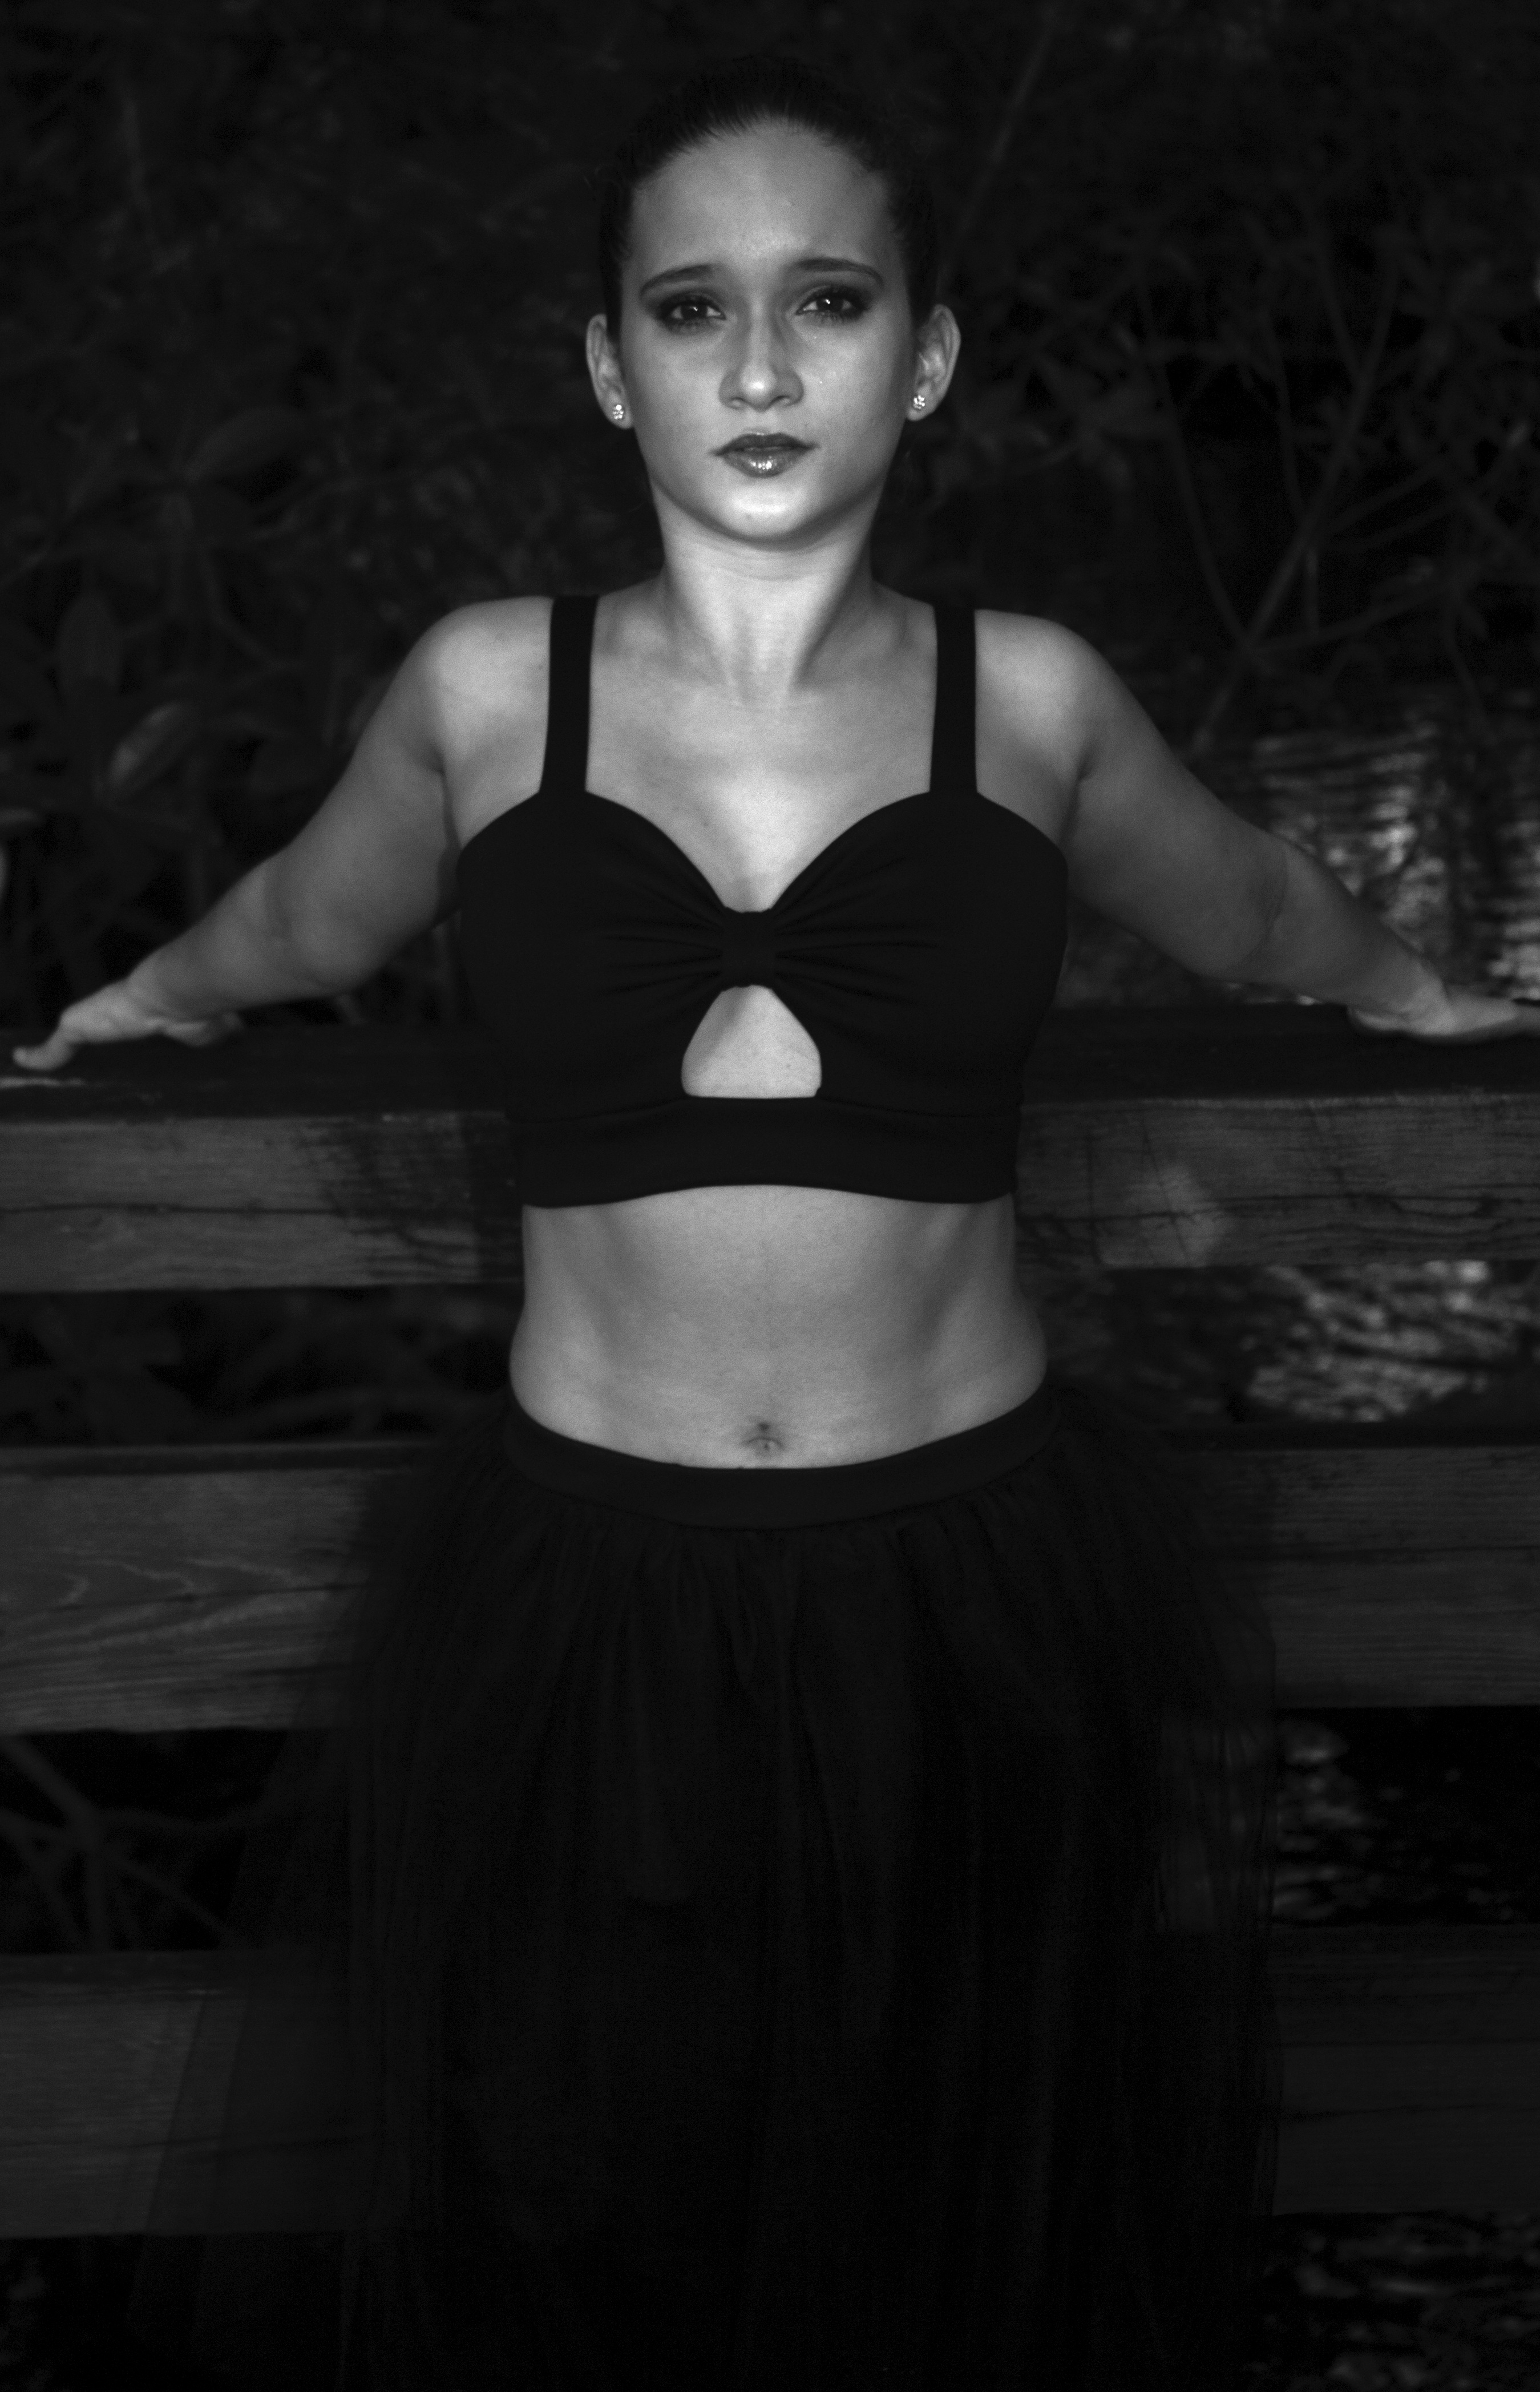
person, black and white, woman, white, photography, portrait, model, darkness, black, monochrome, lady, muscle, ballerina, ballet dancer, outdoors, art, beauty, photo shoot, monochrome photography, art model, supermodel